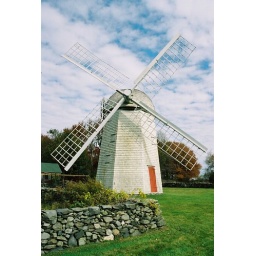
Jamestown Windmill with stone wall in fall